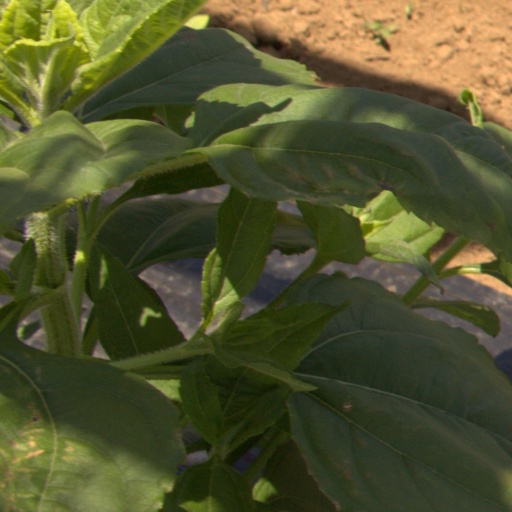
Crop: Jerusalem artichoke